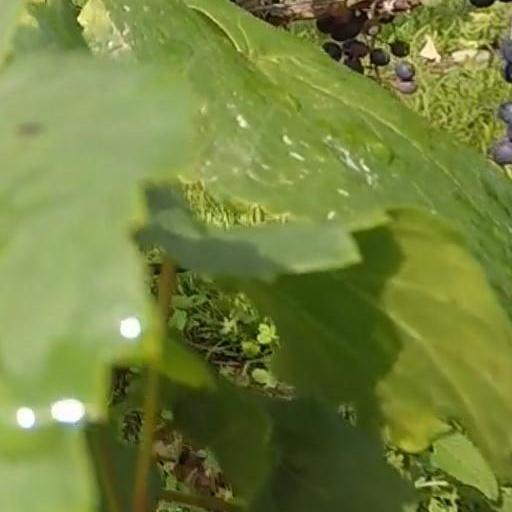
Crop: grape